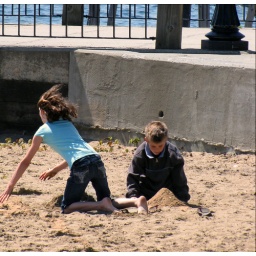
A brother &amp;amp; sister playing in the sand at the beach on Lake George, NY